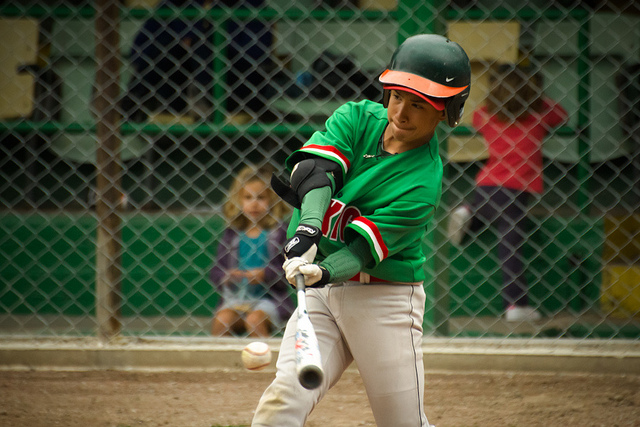
một cầu thủ đánh bóng đang xoay người để đánh bóng